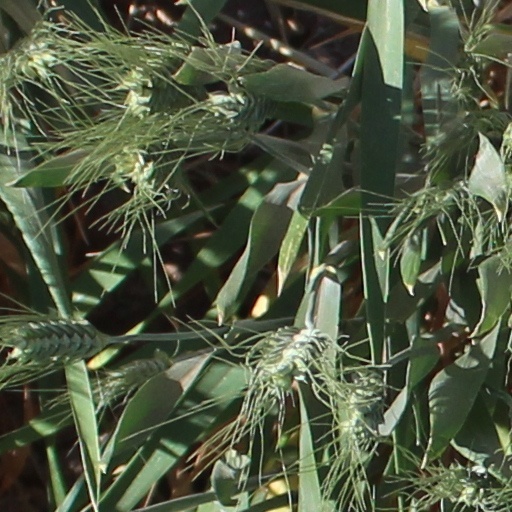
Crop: wheat